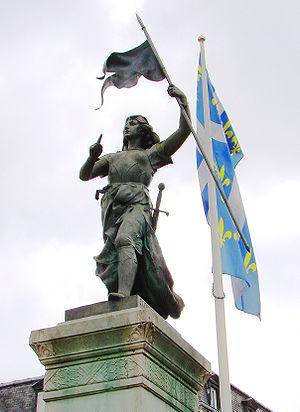
Statue de Jeanne d'Arc (1879/80) par Étienne Leroux, érigée à Compiègne, face à l'Hôtel de Ville. Réalisée à Paris, dans l'atelier Leroux, 99 rue de Vaugirard et coulée d'un seul jet, sauf pour les bras, chez les fondeurs Thiébault frères.
Les relations entre la France et le Royaume-Uni, qui forment les relations internationales bilatérales entre la République française et le Royaume-Uni de Grande-Bretagne et d'Irlande du Nord, constitueraient actuellement, selon l'ex-Premier ministre britannique Gordon Brown, une Entente formidable, nouvelle étape de l'Entente cordiale formée depuis plusieurs décennies entre ces deux puissances européennes, toutes deux membres de l'Union européenne jusqu'en 2019, et qui siègent toutes deux au Conseil de sécurité de l'Organisation des Nations unies en tant que membres permanents. Au cours de l'histoire, les relations entre les deux nations ont au contraire été souvent belliqueuses et ont, de ce fait, profondément marqué l'histoire de l'Europe et du monde.